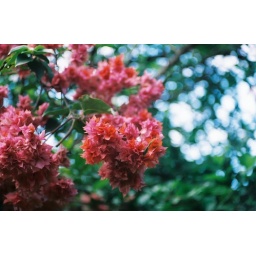
bougainvillea in pink & orange